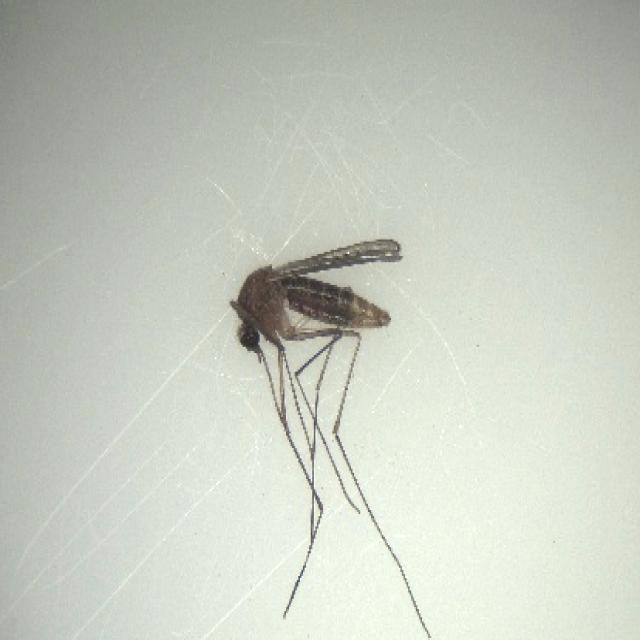
Species: culex_pipiens